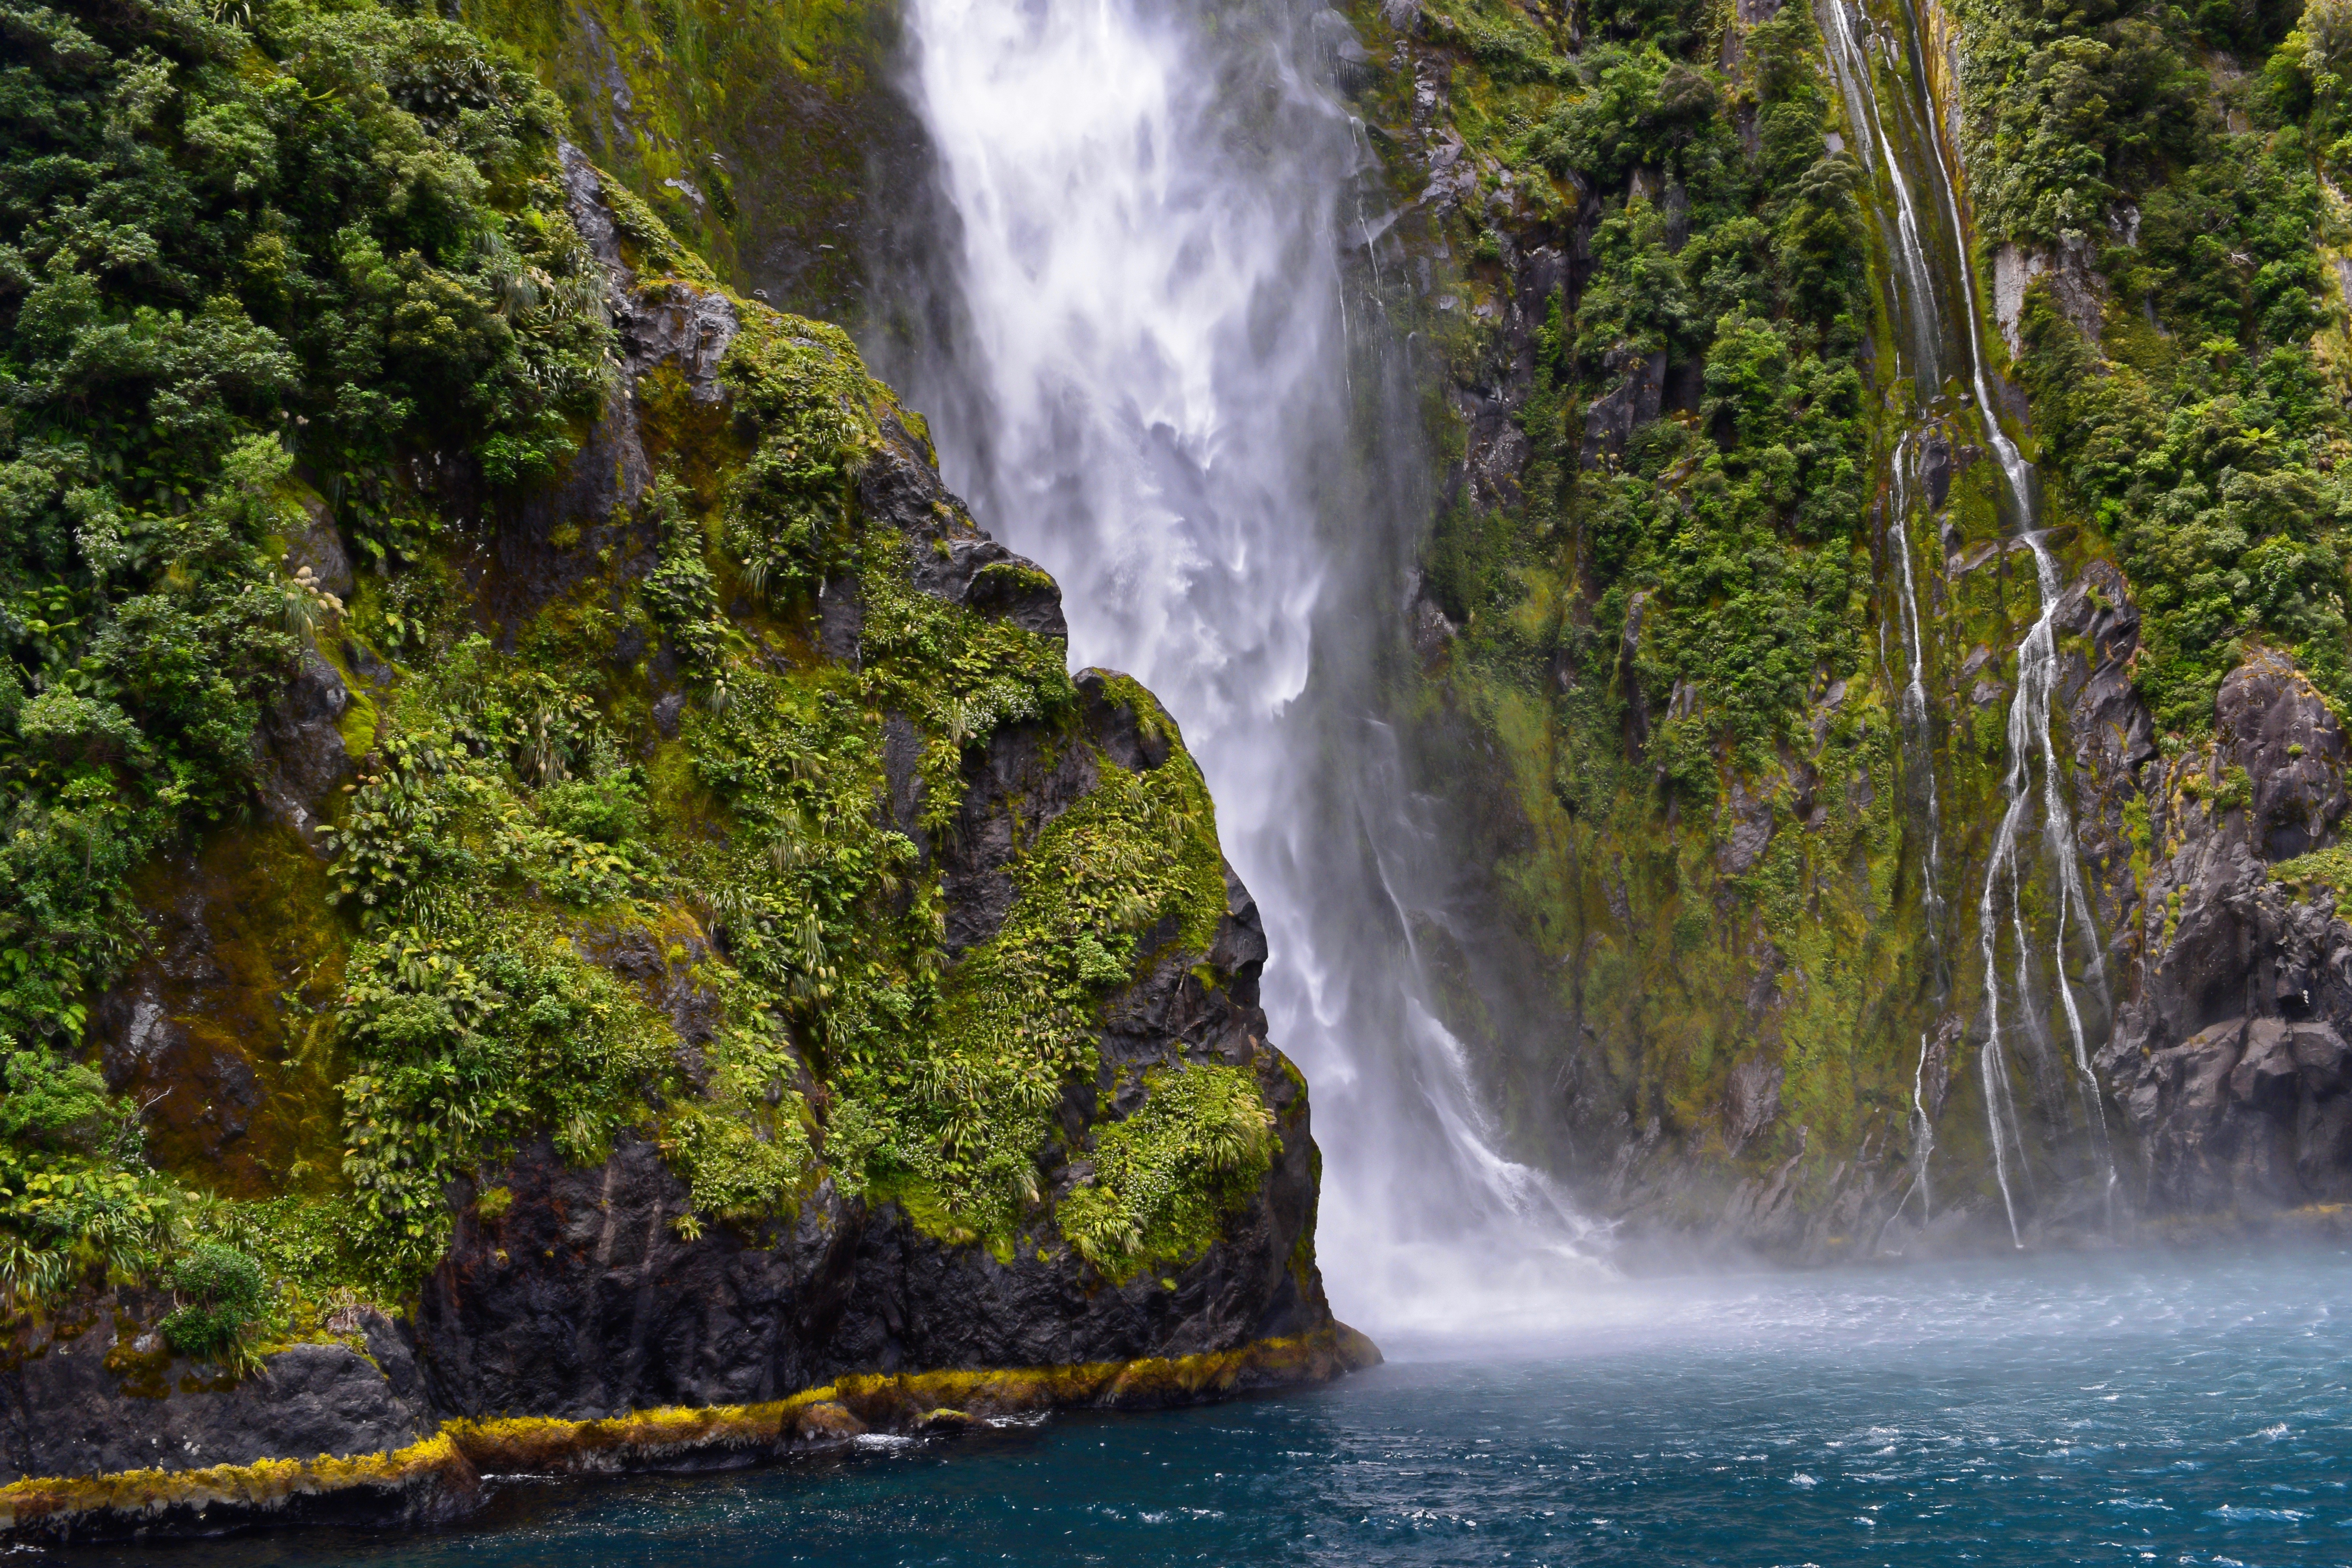
landscape, tree, water, nature, forest, outdoor, rock, waterfall, wet, river, summer, pool, environment, stream, green, relax, flowing, scenic, natural, autumn, body of water, freshness, relaxation, background, rainforest, wallpaper, wasserfall, day, water feature, watercourse, running water, nature background, nature wallpaper